Shey Monastery

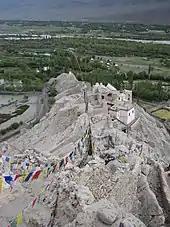
View of the palace and valley

Shey was the old capital of the upper Ladakh region. When the Dogras of Jammu invaded Ladakh in 1842, the Namgyals abandoned the palace and fled to Stok (they made it their permanent residence) on the opposite side of the Indus River. It is conjectured that the fort found in ruins, not dated, above the present palace at Shey, belonged to this period of invasion. Subsequently, when the political dictates necessitated shifting of the capital to Leh, even then the importance of Shey continued since it was a mandatory requirement of the Namgyal kings to father their heir apparent here.